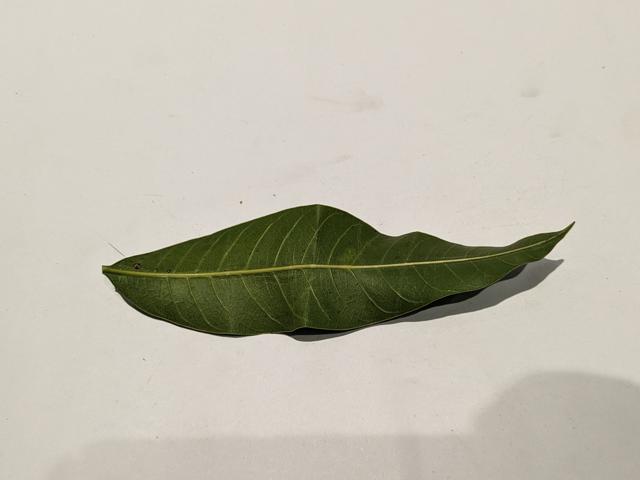
Mango leaf variety: Himsagar